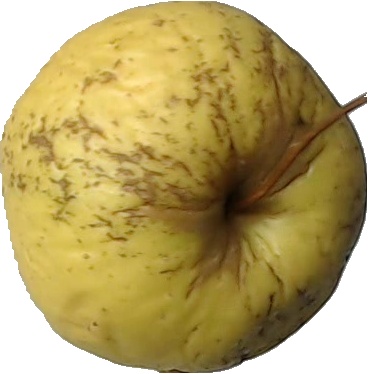
Label: apple_golden_1